CTM Festival

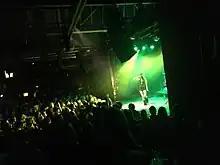
Lil Mariko performing at Festsaal Kreuzberg in CTM festival: "Portals," Berlin, February 3rd 2023

When, in the early 50s, electronic music appeared on the scene with the promise of abandoning all physical limits of music-making this was – like much besides – a Promethian male fantasy. Indeed, this music subsequently led to everything but disembodiment. From the psychedelic trances of the 60s and Kraftwerk robotics of the 70s, through to Techno ecstasies, gender-political interventions in the 90s and laptop performance – the questions as to how, from whom, to what ends and in which contexts electronics and the human body might be cable-linked have continually had to be addressed anew.